A Party Down at the Square

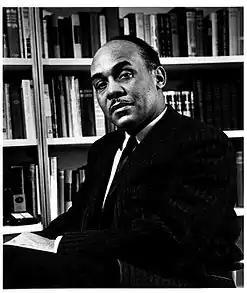

"A Party Down at the Square" is a short story by the American writer Ralph Ellison, first published in 1997, three years after the author's death. It is a story of a Deep South lynching as perceived by a white boy from Cincinnati, Ohio.